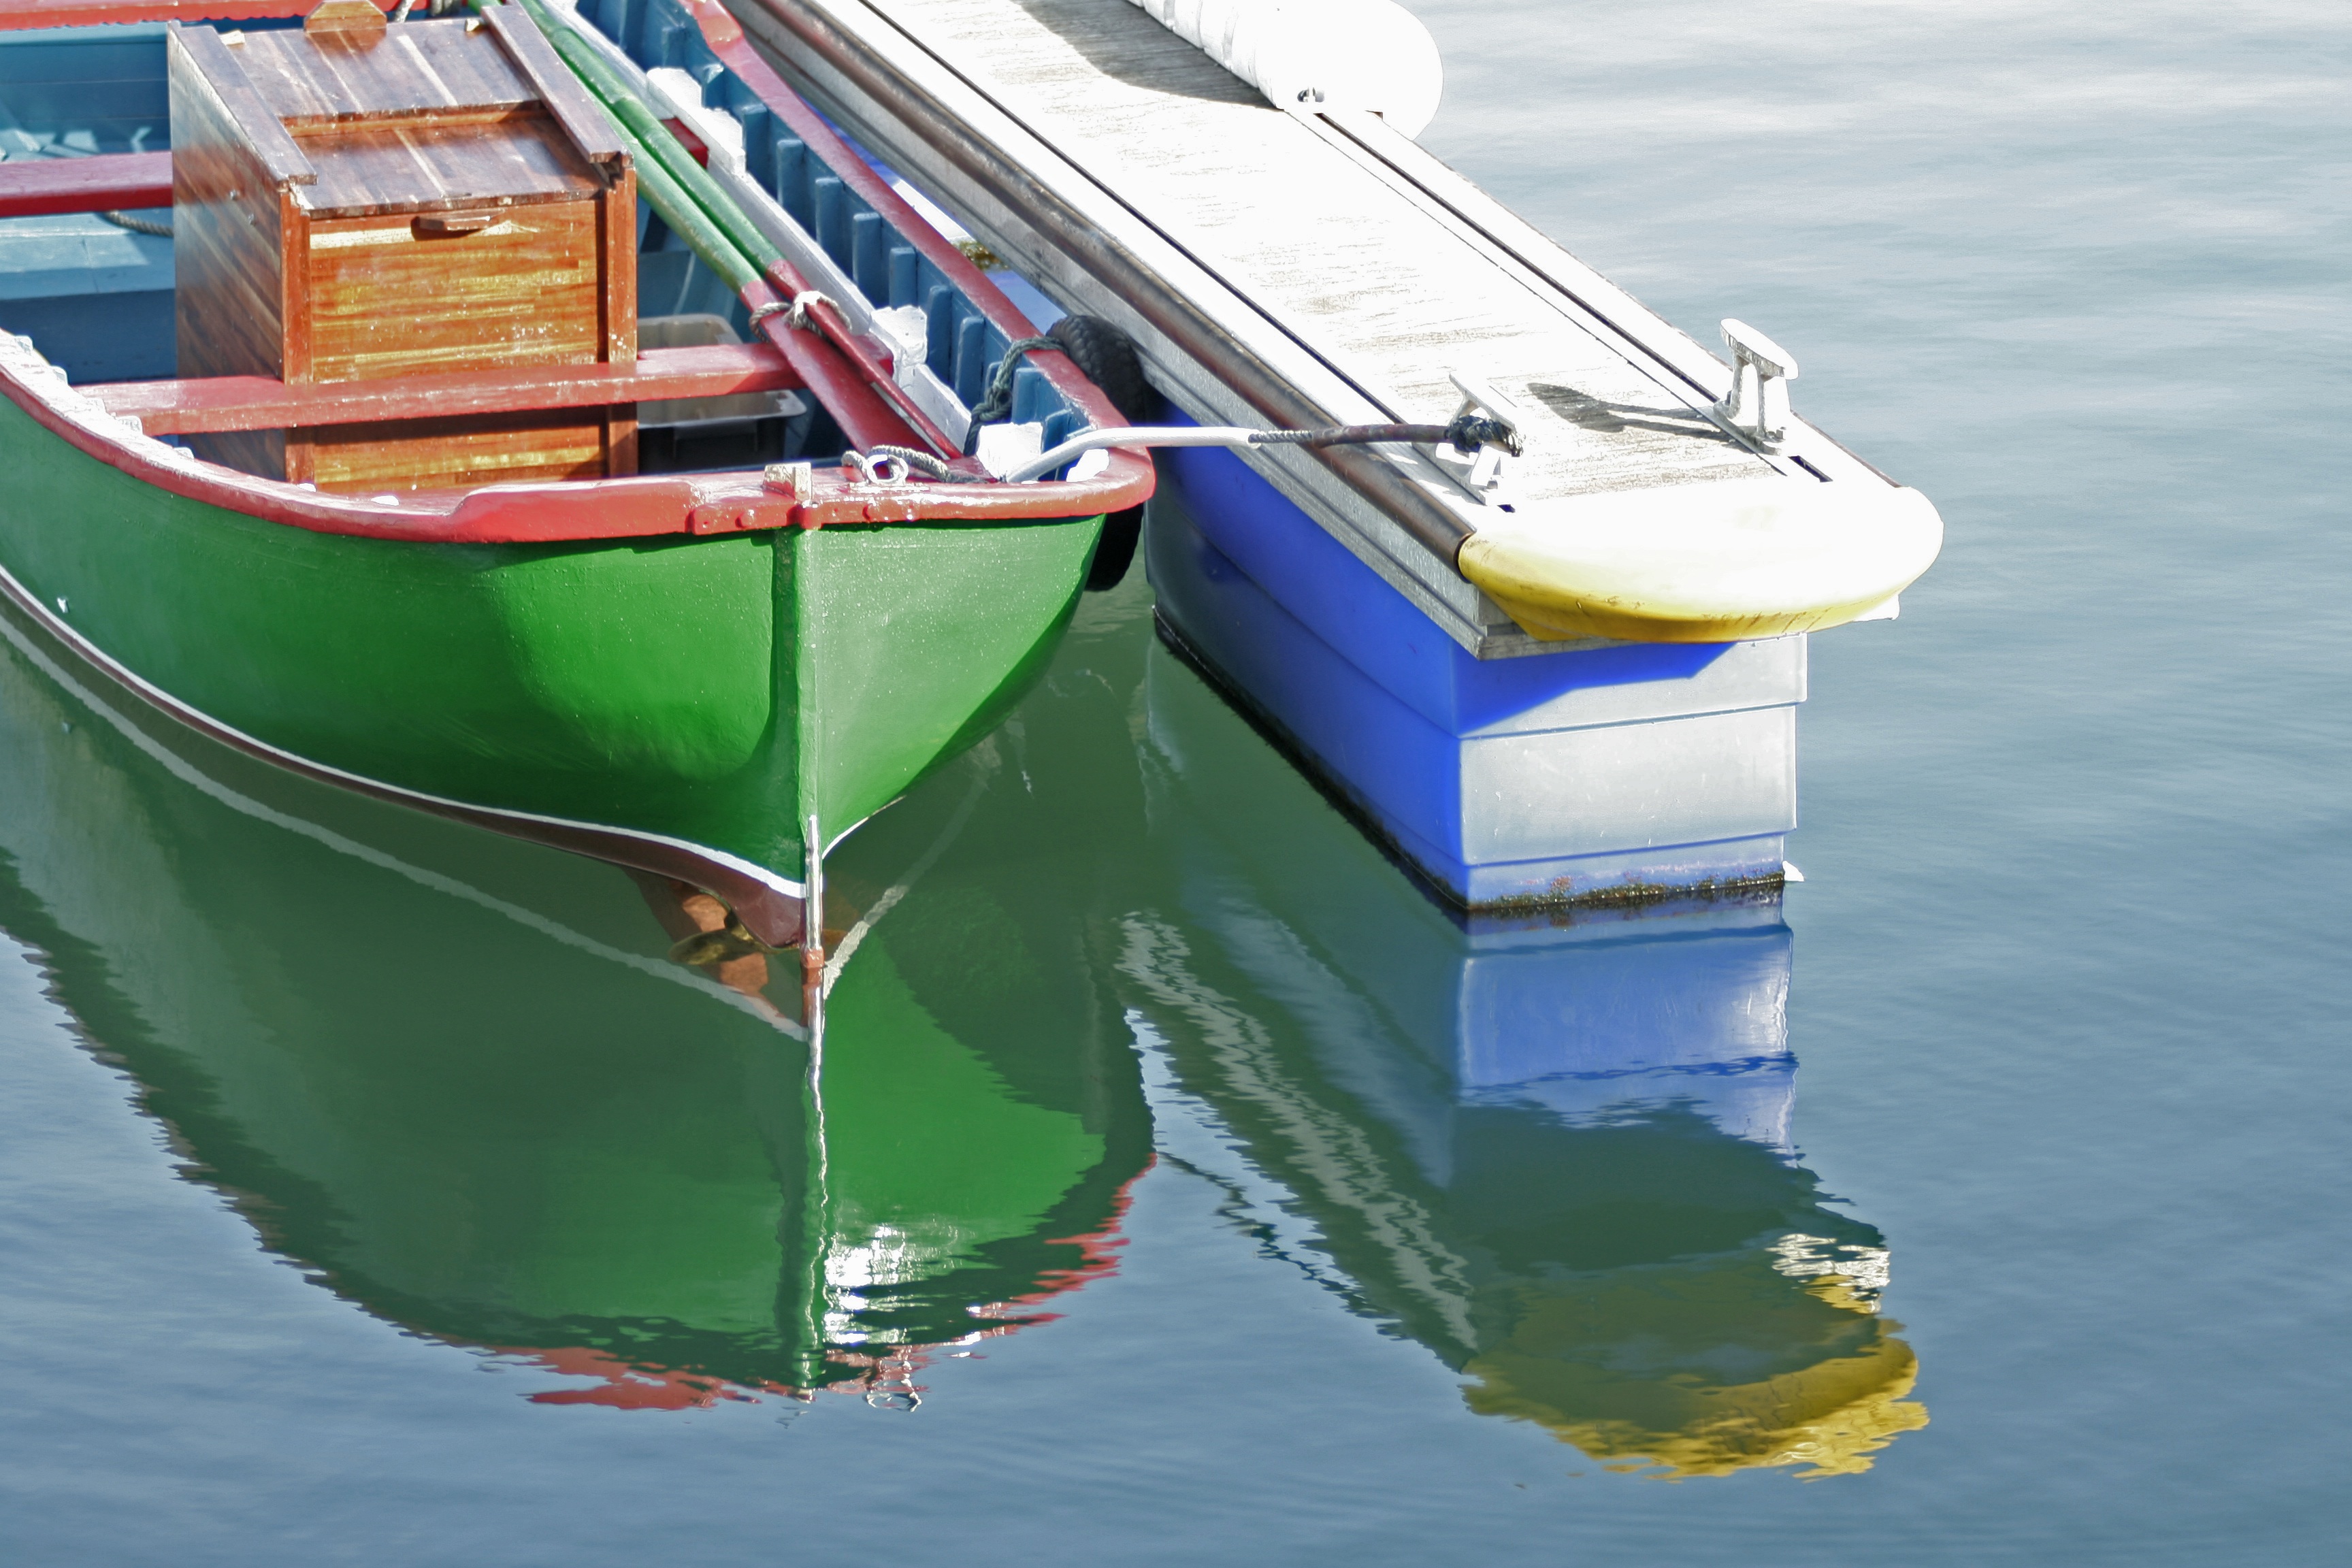
sea, boat, vehicle, port, sailboat, boating, boats, costa, watercraft, asturias, fishing vessel, watercraft rowing